William Dundas

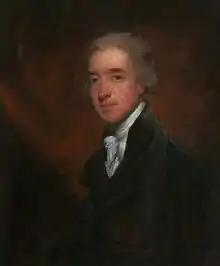
Portrait by John Hoppner

The son of Robert Dundas, of Arniston, the younger, he became a barrister at Lincoln's Inn in 1788. He was a member of parliament (MP) for the Anstruther Burghs from 1794 to 1796, for the Northern Burghs from 1796 to 1802, for Sutherland in 1802 and 1806, for Cullen in 1810 and Edinburgh from 1812 to 1831.